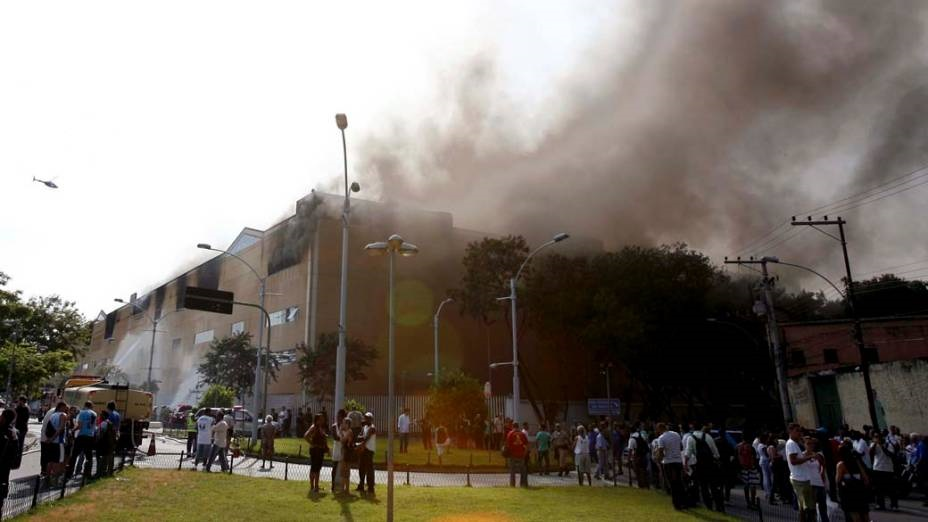
Fire: no
Smoke: yes